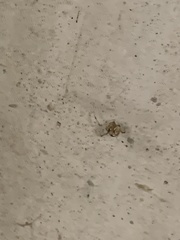
Species: Parasteatoda_tepidariorum